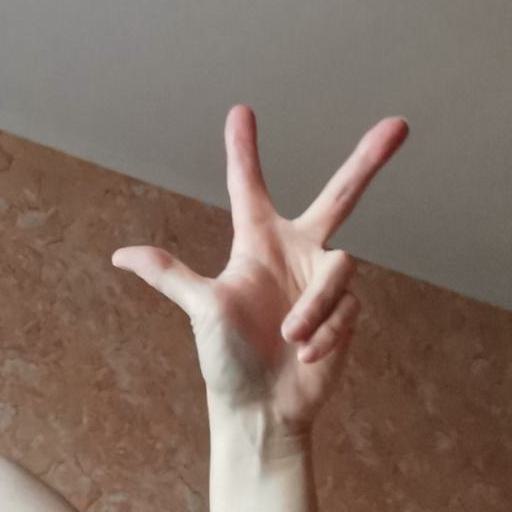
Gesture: three2